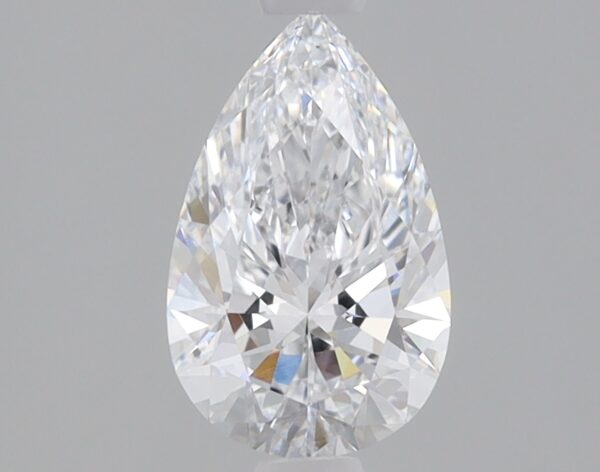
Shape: pear
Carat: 0.91
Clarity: VS1
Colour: D
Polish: EX
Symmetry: EX
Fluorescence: NONE
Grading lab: IGI
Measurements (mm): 8.73 x 5.46 x 3.35